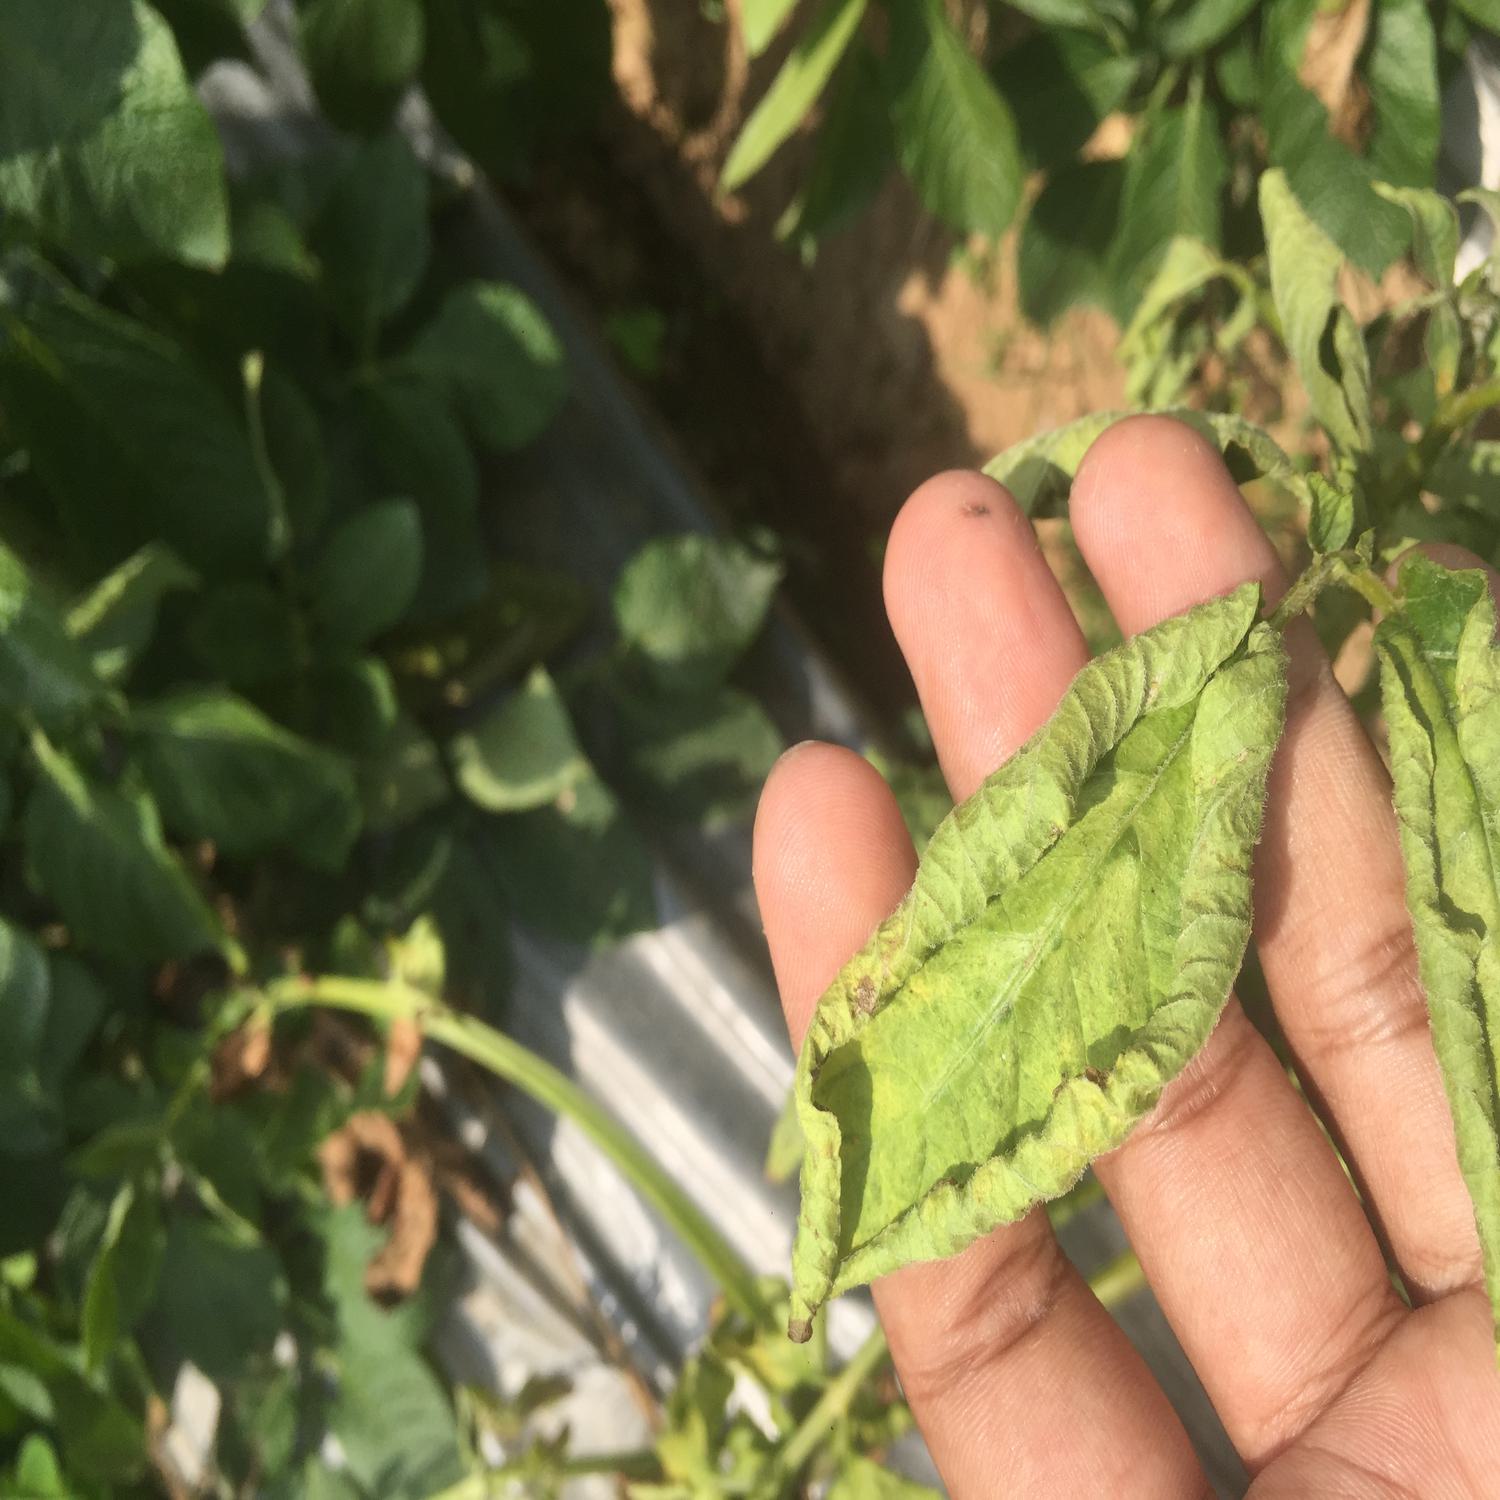
Label: Bacteria